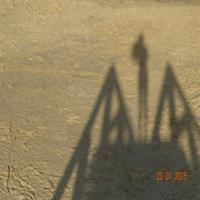
Weather: sun or clear